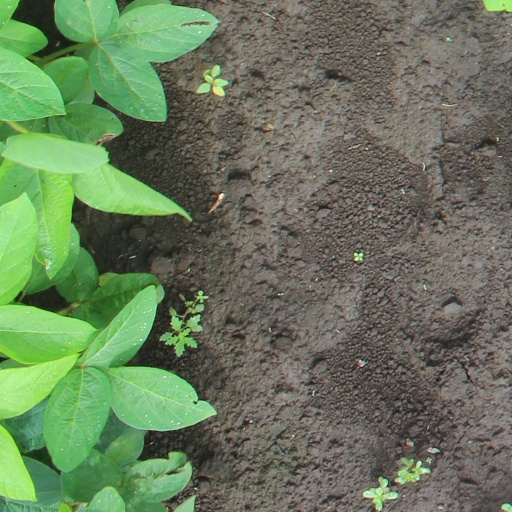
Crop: soybean